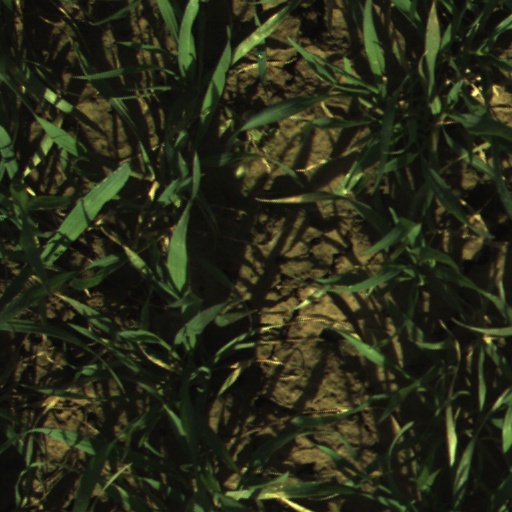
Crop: wheat